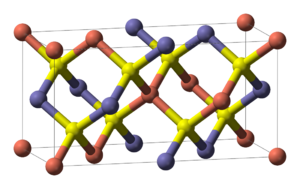
La chalcopyrite est une espèce minérale composée de sulfure double, de cuivre et de fer, de formule CuFeS₂. Avec des traces de Ag;Au;In;Tl;Se;Te.